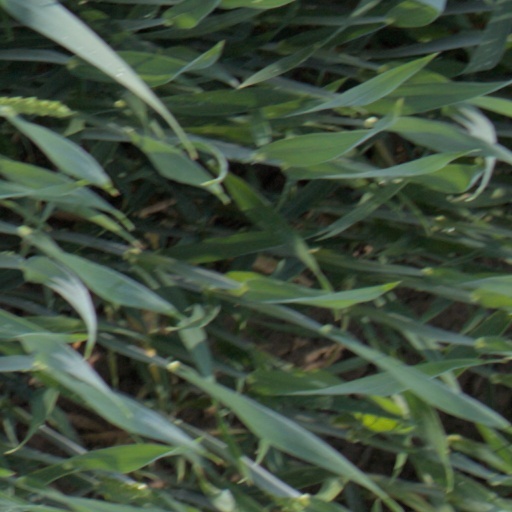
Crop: wheat